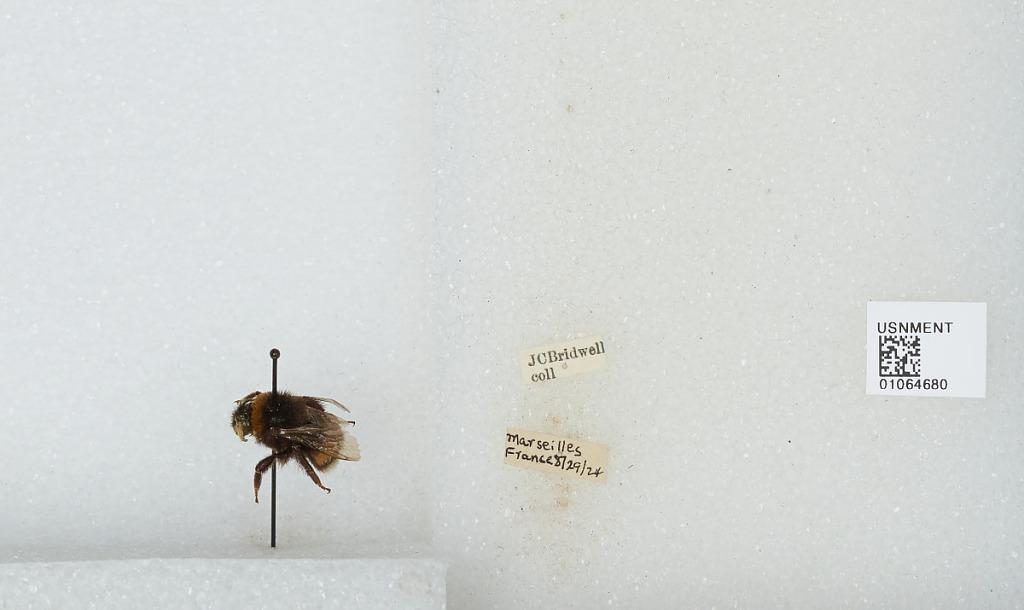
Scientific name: Bombus sp.
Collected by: J. Bridwell
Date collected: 1924-8-29
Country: France
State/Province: Provence-Alpes-Côte d'Azur
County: Bouches-du-Rhône
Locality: Marseille
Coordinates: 43.3019, 5.3747